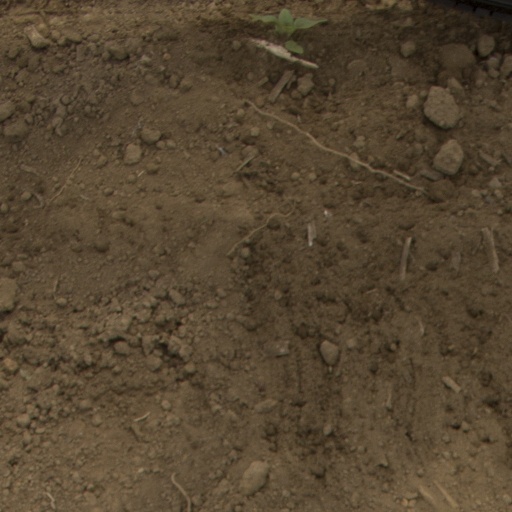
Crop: Jerusalem artichoke